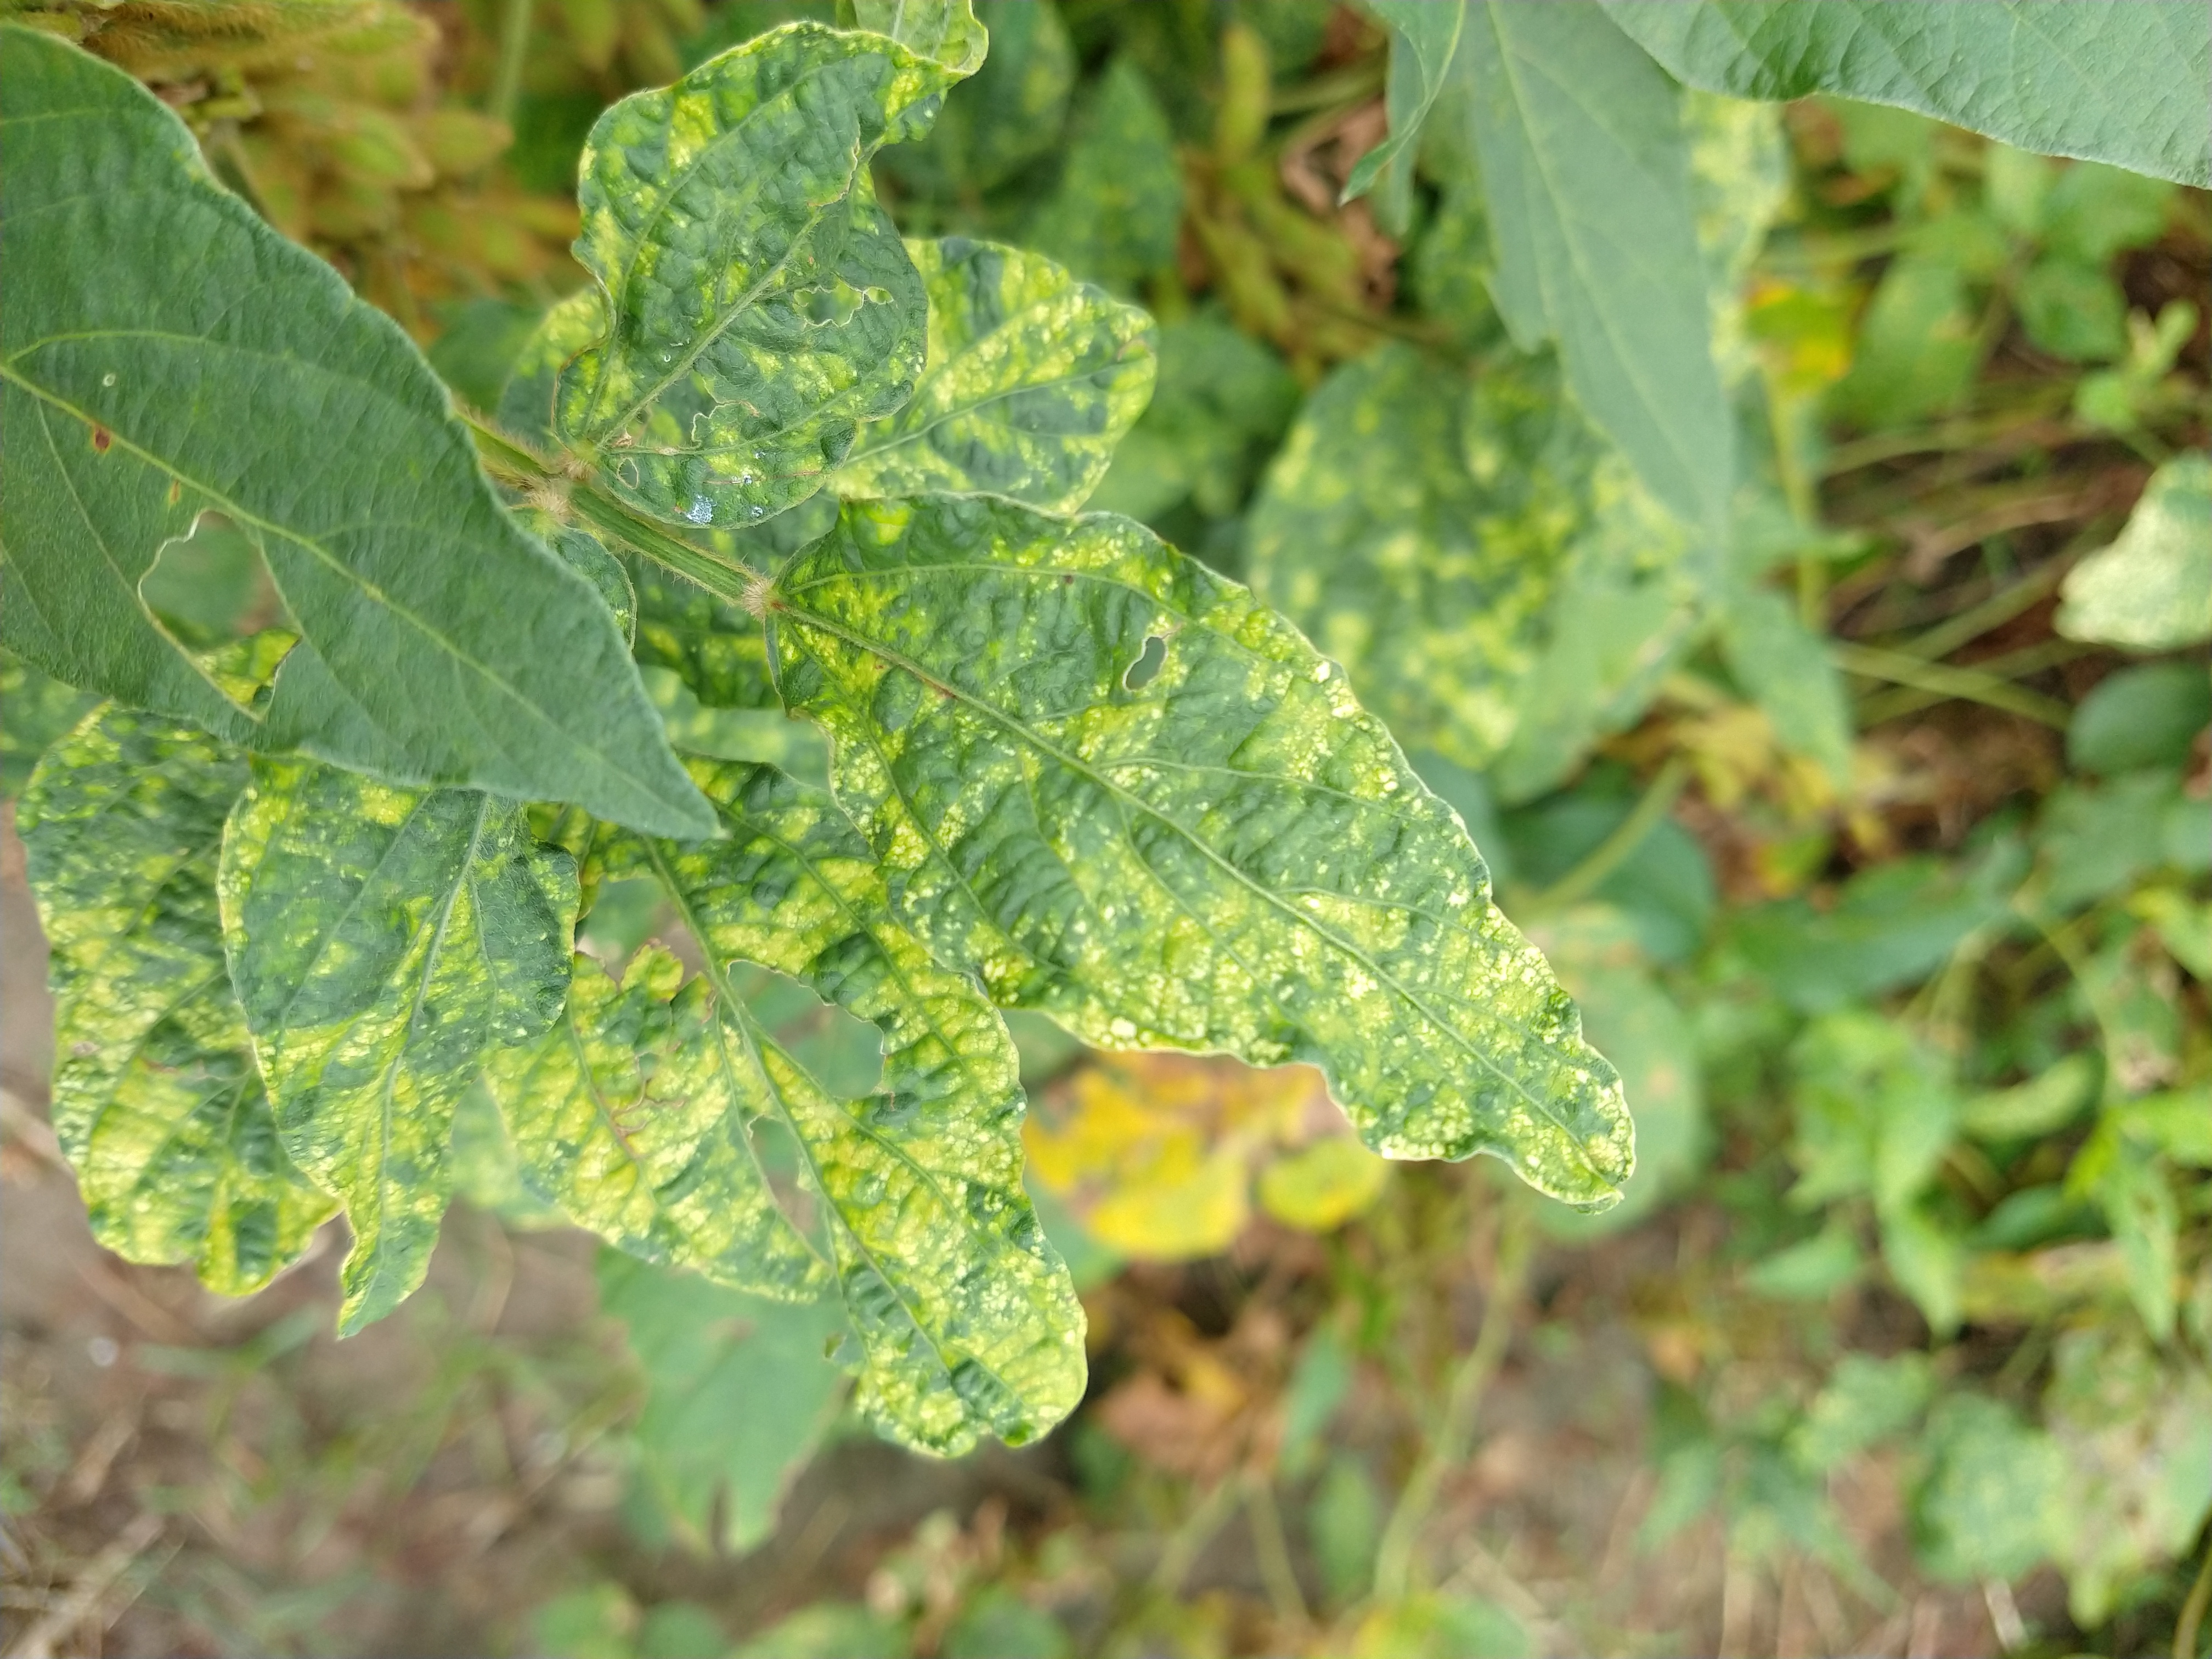
Label: Disease